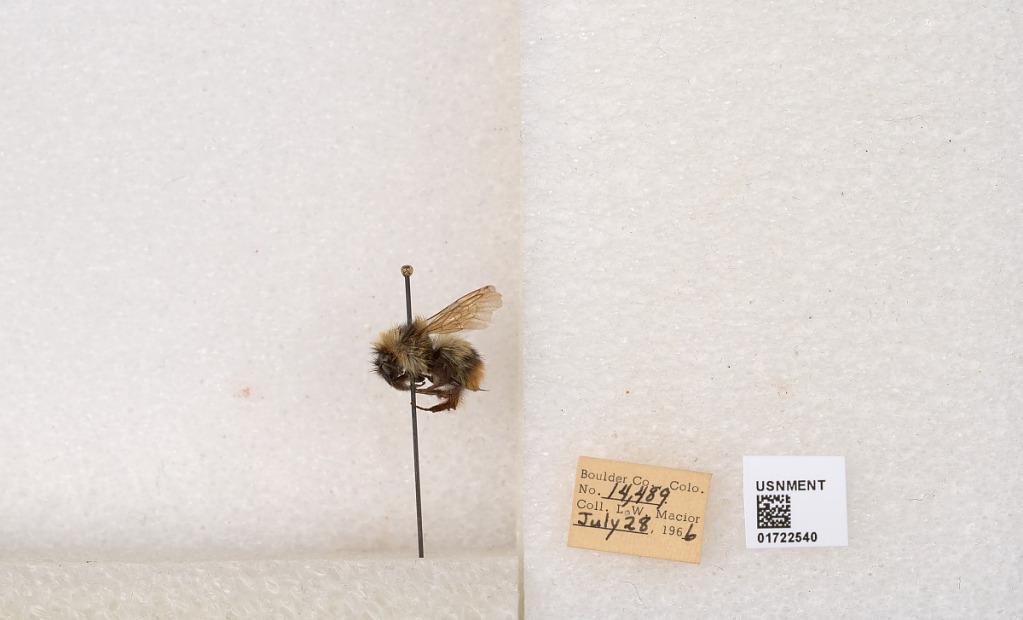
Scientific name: Bombus kirbyellus
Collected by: L. Macior
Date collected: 1966-7-28
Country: United States
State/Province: Colorado
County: Boulder
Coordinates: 40.0925, -105.358